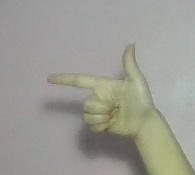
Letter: yaa